Andreas Haider-Maurer

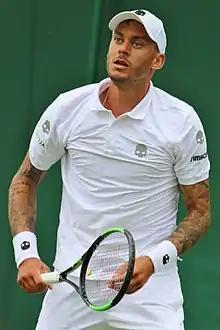
Haider-Maurer at the 2017 Wimbledon Championships

In the first round of the 2010 US Open, he forced world No. 5 Robin Söderling to a fifth set before losing the match. That same year, Haider-Maurer reached the final of his home tournament in Vienna. He lost to compatriot, defending champion and top seed Jürgen Melzer.